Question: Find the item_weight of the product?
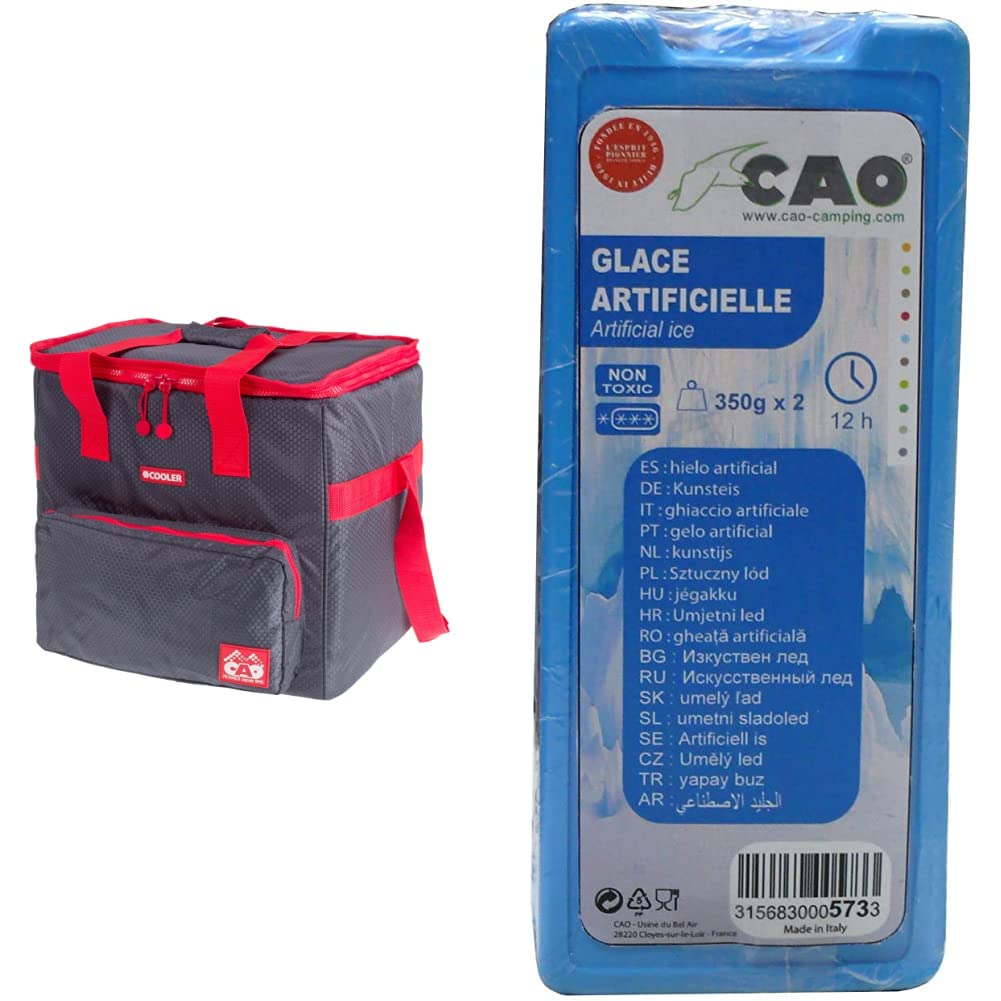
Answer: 350.0 gram